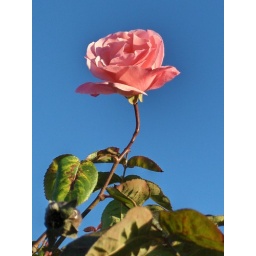
This was taken against the blue sky in late afternoon light. It's sticking up over the fence from neighbor's garden.